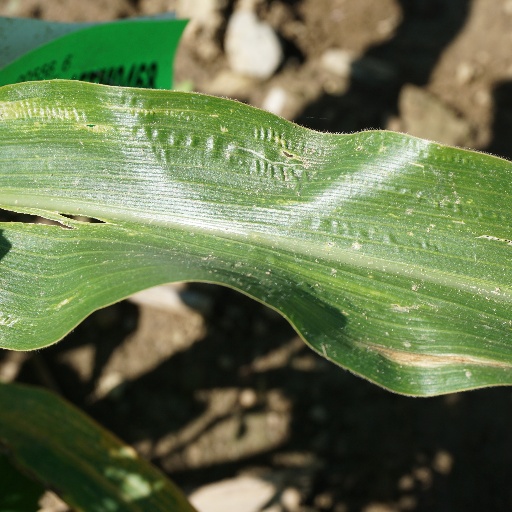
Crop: maize; corn